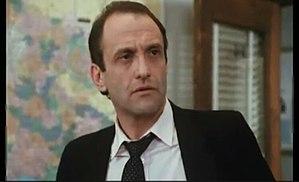
Robert Kerman dans Rick Hunter
Robert Kerman, de son vrai nom Robert Charles Kerman, né le 16 décembre 1947 à Brooklyn et mort le 27 décembre 2018 à New York, est un acteur de cinéma américain.